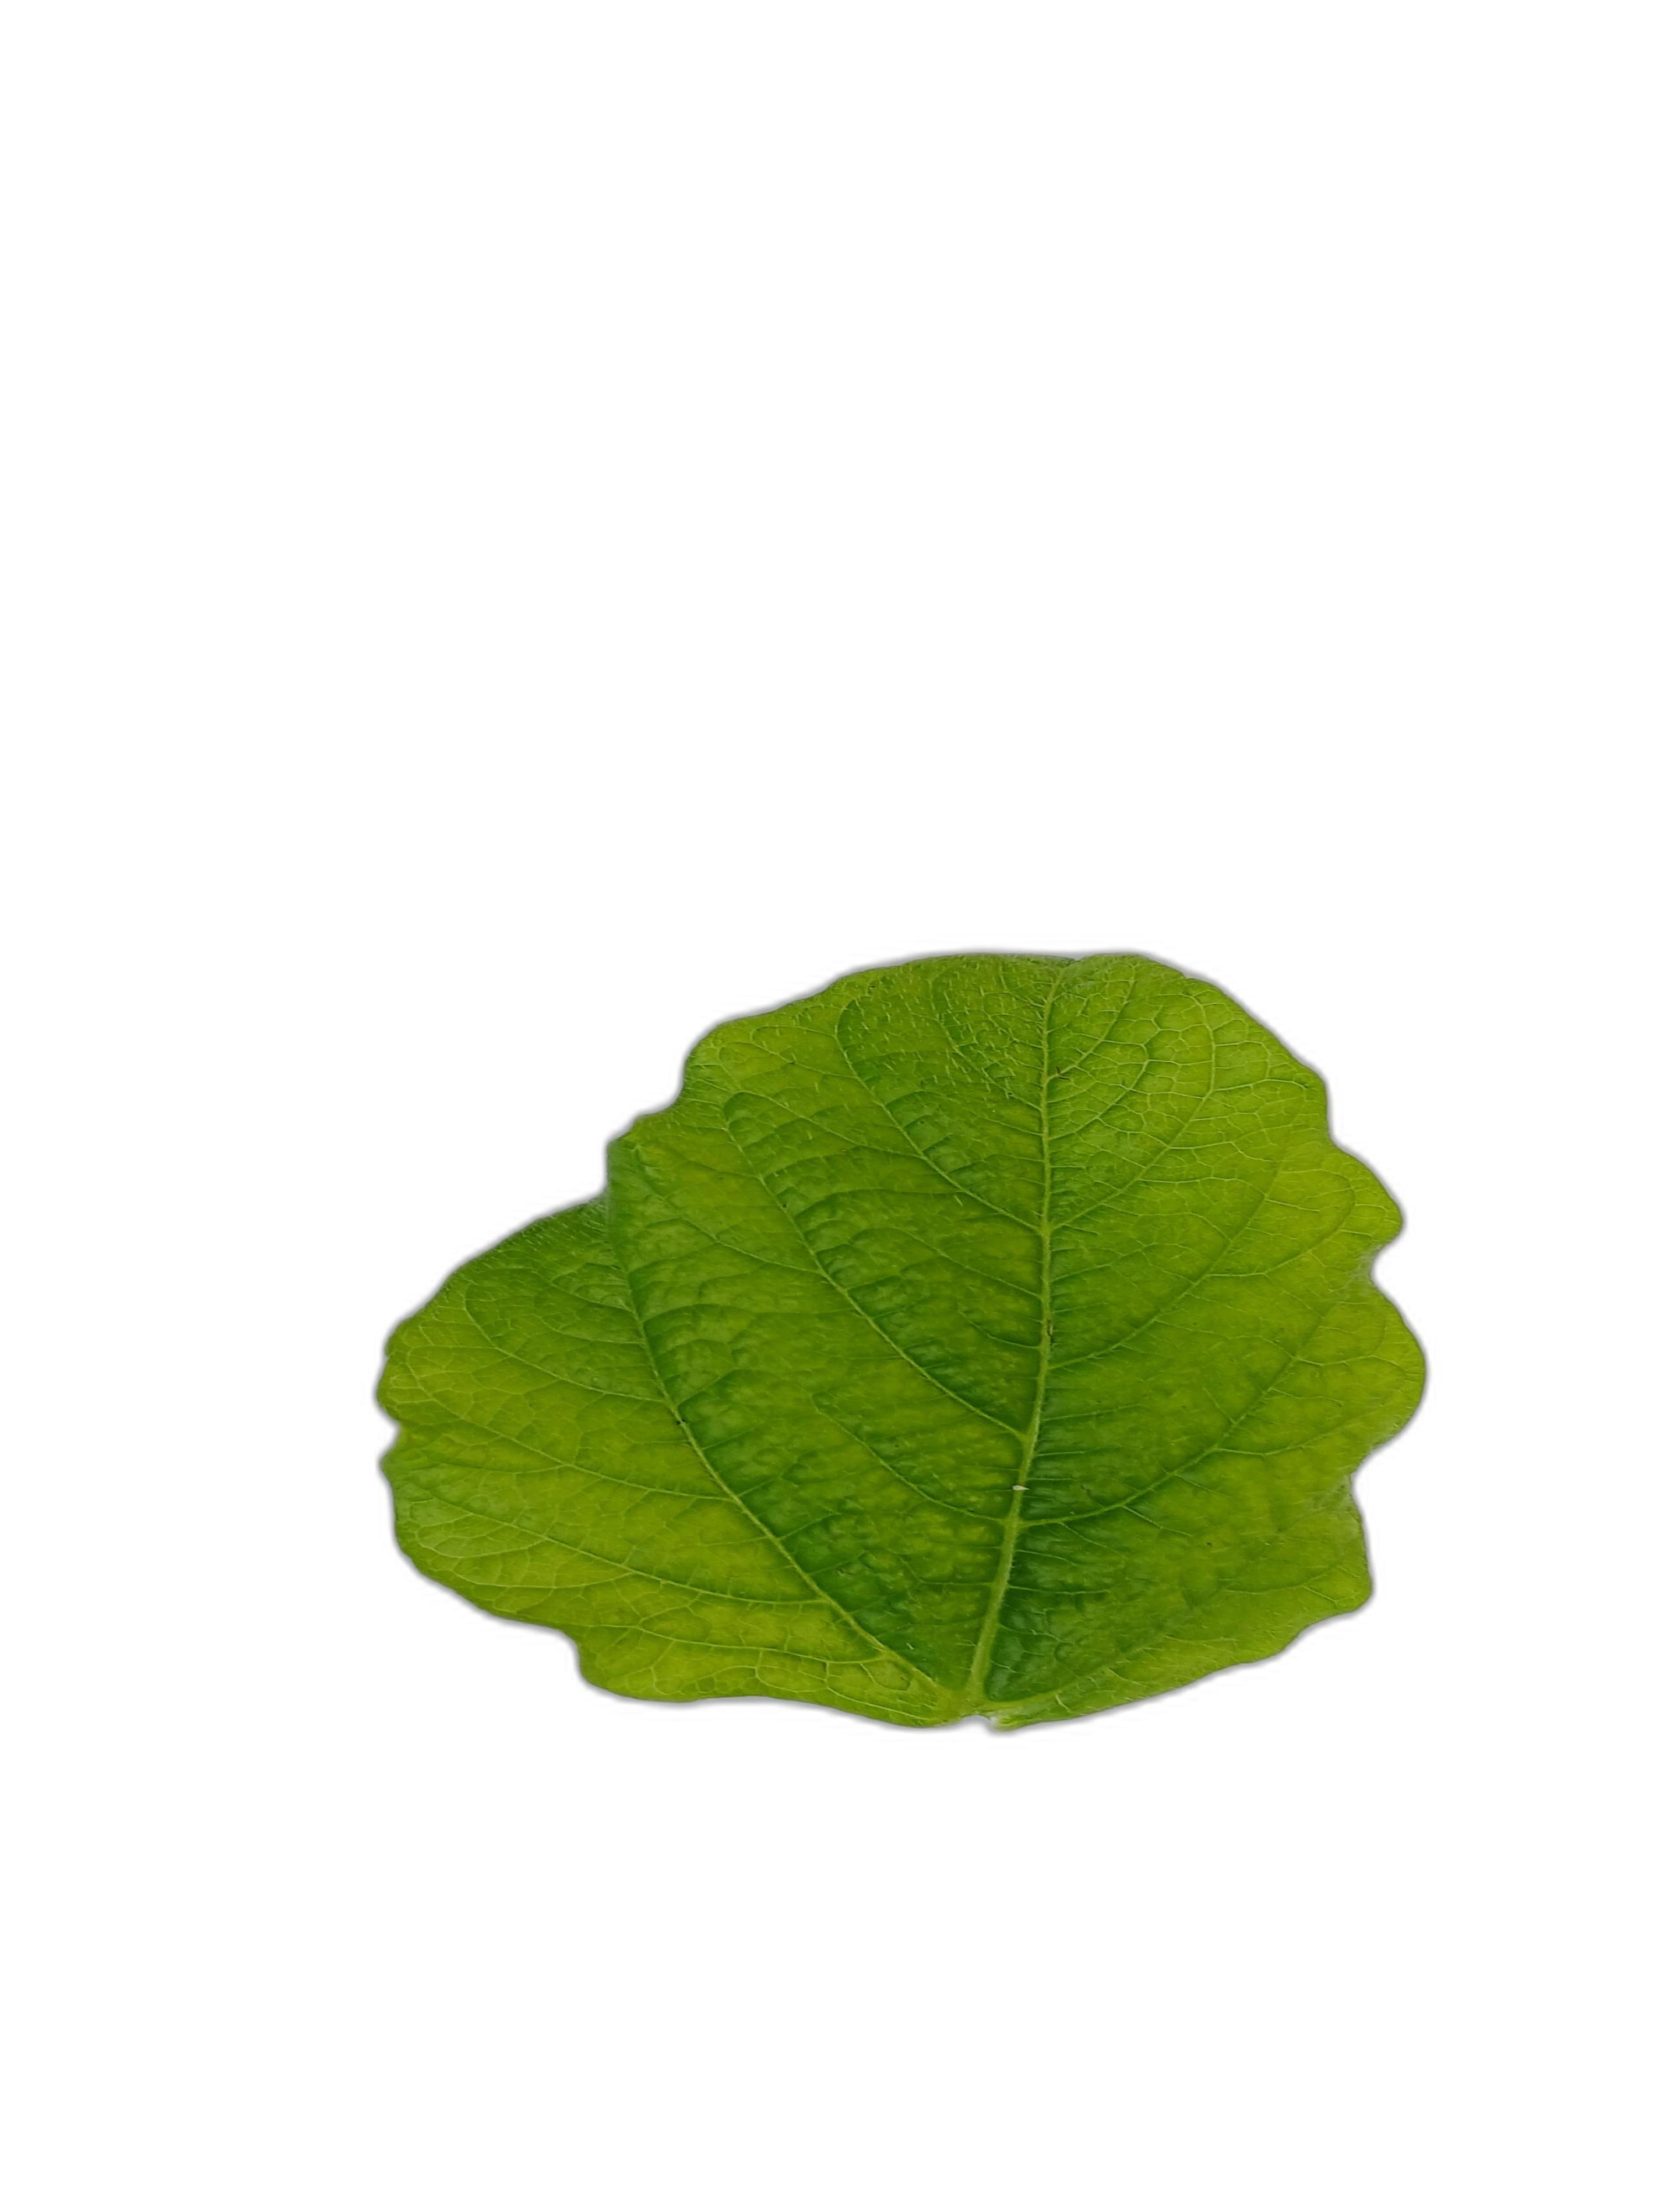
Label: Leaf Crinkle